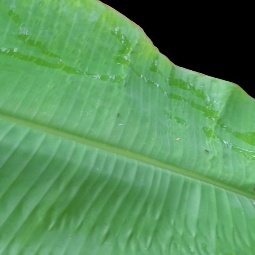
Label: Calcium